Killeagh

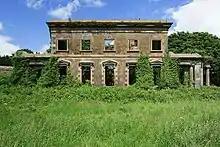
The ruins of Dromdihy House, built in the 1830s, lie in Dromdihy townland to the north of Killeagh village

Several buildings in the area are included in the Record of Protected Structures maintained by Cork County Council. These include Killeagh mills, Saint John & Saint Virgilius Catholic church, Killeagh's Church of Ireland church and Dromdiah House. The latter, which is located to the north of the village, was built in the 1830s by members of the Davis family and is now in ruin.